California Lutheran University

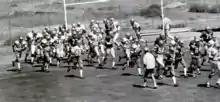

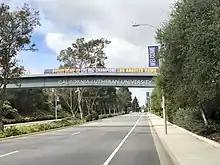
Los Angeles Rams banner at Luedtke Bridge following the team's championship win in NFC.

Tex Schramm, the general manager of the Dallas Cowboys, was searching for a California summer home for his NFL team in the early 1960s. Schramm made a meeting with Orville Dahl, the president of California Lutheran College, in 1962. Dahl told Schramm that the college would expand the following year by adding a gymnasium, practice fields, training facilities, and dormitory accommodations for football players. The team was then among the newest expansion teams in the National Football League. The college functioned as the team's training camp for 27 years: from 1963 to 1989. The relationship between the school and the team has been described as one of the friendliest relationships between a professional sports organization and a college. CLU football coach Bob Shoup was instrumental in helping to bring the Dallas Cowboys to Cal Lutheran. President Tex Schramm liked the CLU campus due to the weather being cooler than in Dallas, and due to its isolated location and relatively close proximity to a major airport.